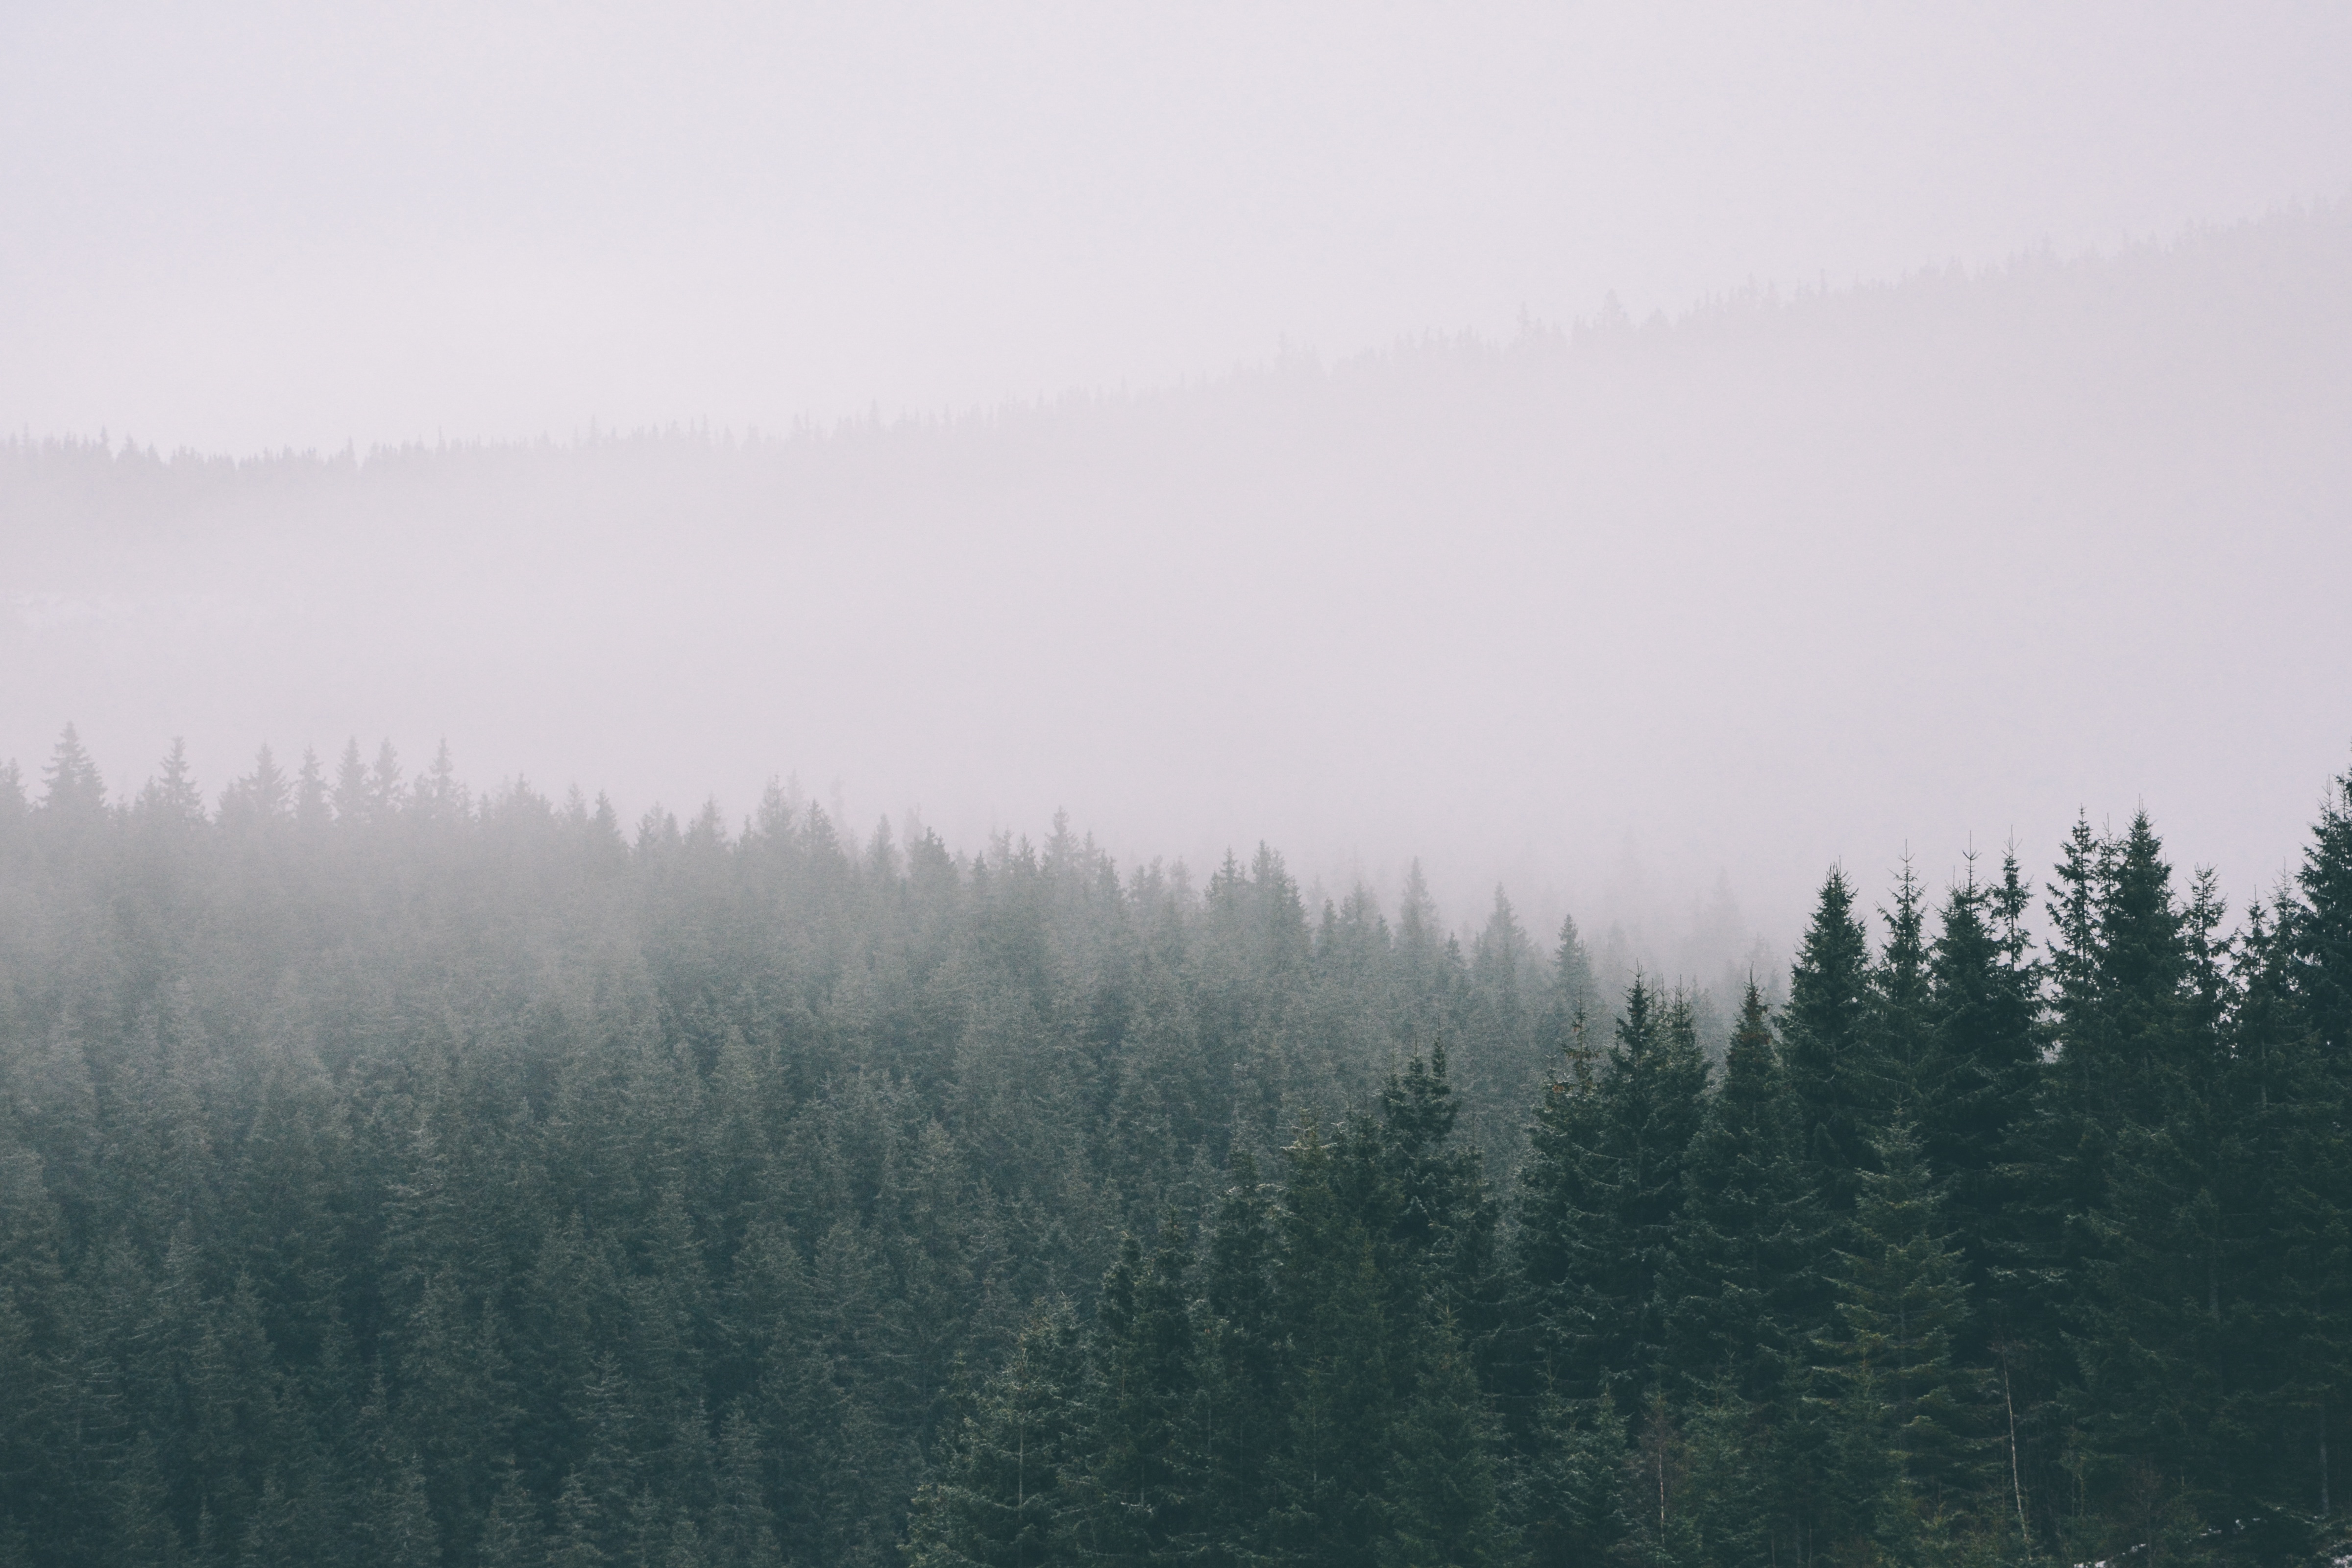
tree, nature, forest, mountain, cloud, fog, sunrise, mist, morning, hill, dawn, weather, haze, habitat, natural environment, atmospheric phenomenon, atmosphere of earth, woody plant, mountainous landforms